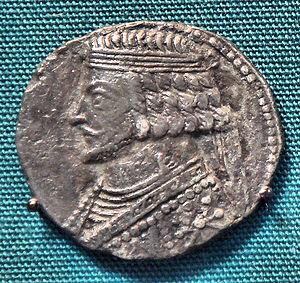
Phraatès IV est roi de Parthie de 38 à 2 av. J.-C.
La guerre romano-parthique de 40-33 av. J.-C. regroupe l'ensemble des campagnes opposant l'Orient romain de Marc Antoine à l'Empire parthe entre 40 et 33 av. J.-C.
Cette liste présente les dirigeants de la Perse et de l'Iran.
Marc Antoine, en latin Marcus Antonius, est un homme politique et militaire romain, né le 14 janvier 83 av. J.-C. et mort le 1ᵉʳ août 30 av. J.-C.
Les guerres perso-romaines commencent lorsque les Romains, après avoir conquis la Grèce, envahissent l'Asie Mineure et entrent en contact avec l'Empire parthe vers 100 av. J.-C. En 64 av. J.-C., l'Empire séleucide s'éteint avec Antiochos XIII, détrôné par Pompée qui réduit la Syrie, dernier reliquat du Royaume séleucide, en province romaine. Les Parthes, occupant les territoires séleucides plus à l'est, deviennent le « concurrent » de l'Empire romain dans l’est de la Méditerranée. La civilisation et la culture des Parthes semblent reprendre celles des Achéménides, particulièrement dans leur système religieux. Elle est aussi marquée par la présence d'importantes cités grecques en Mésopotamie. L'Empire parthe, organisé de manière peu autoritaire, prend fin en 224 ap. J.-C. Il laisse la place aux Sassanides qui continuent leur guerre avec les Romains. La guerre perdure avec l'Empire byzantin et prend fin avec l'expansion de l'islam : les guerres perso-byzantines.